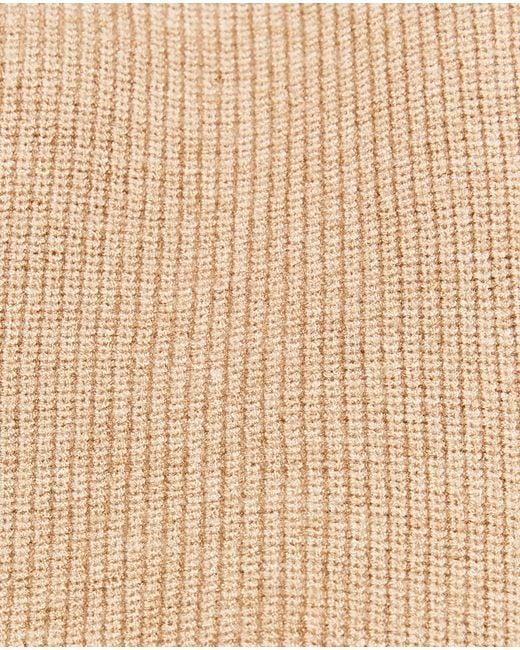
Handgewebter feiner jutefarbener Teppich